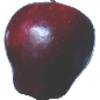
Label: red_delicious_apple